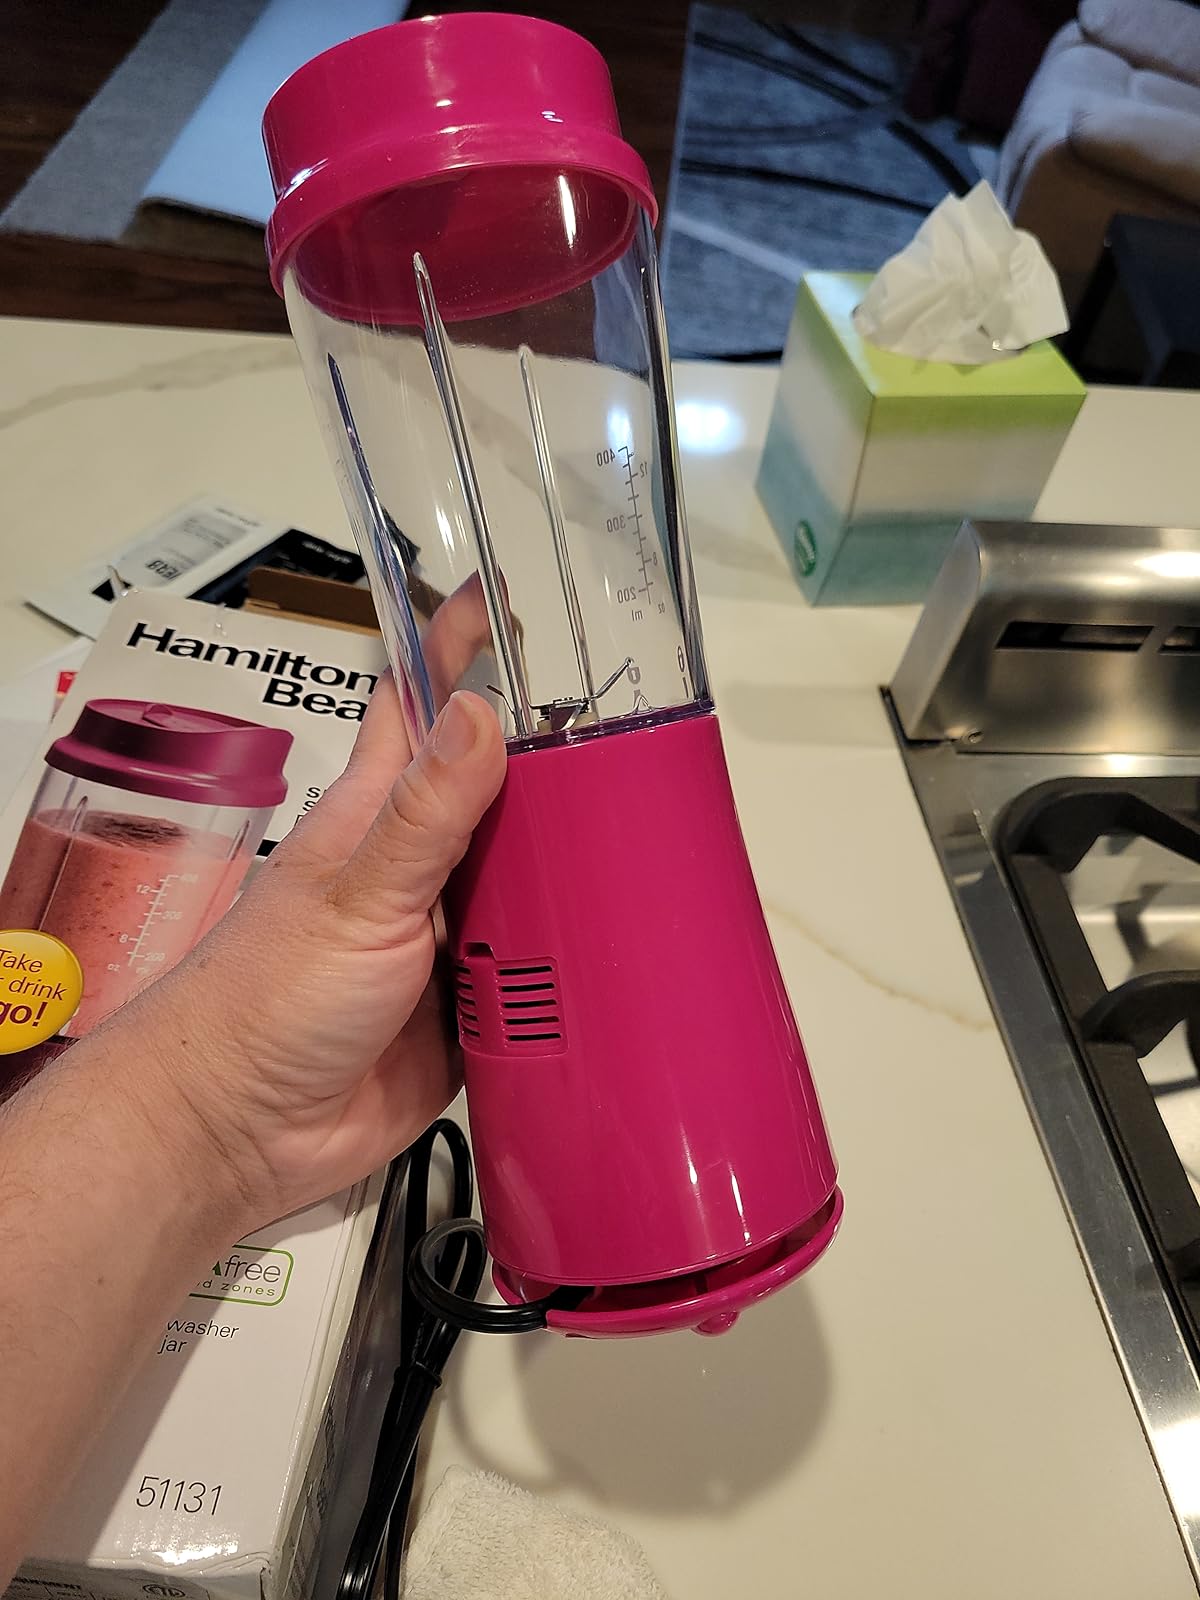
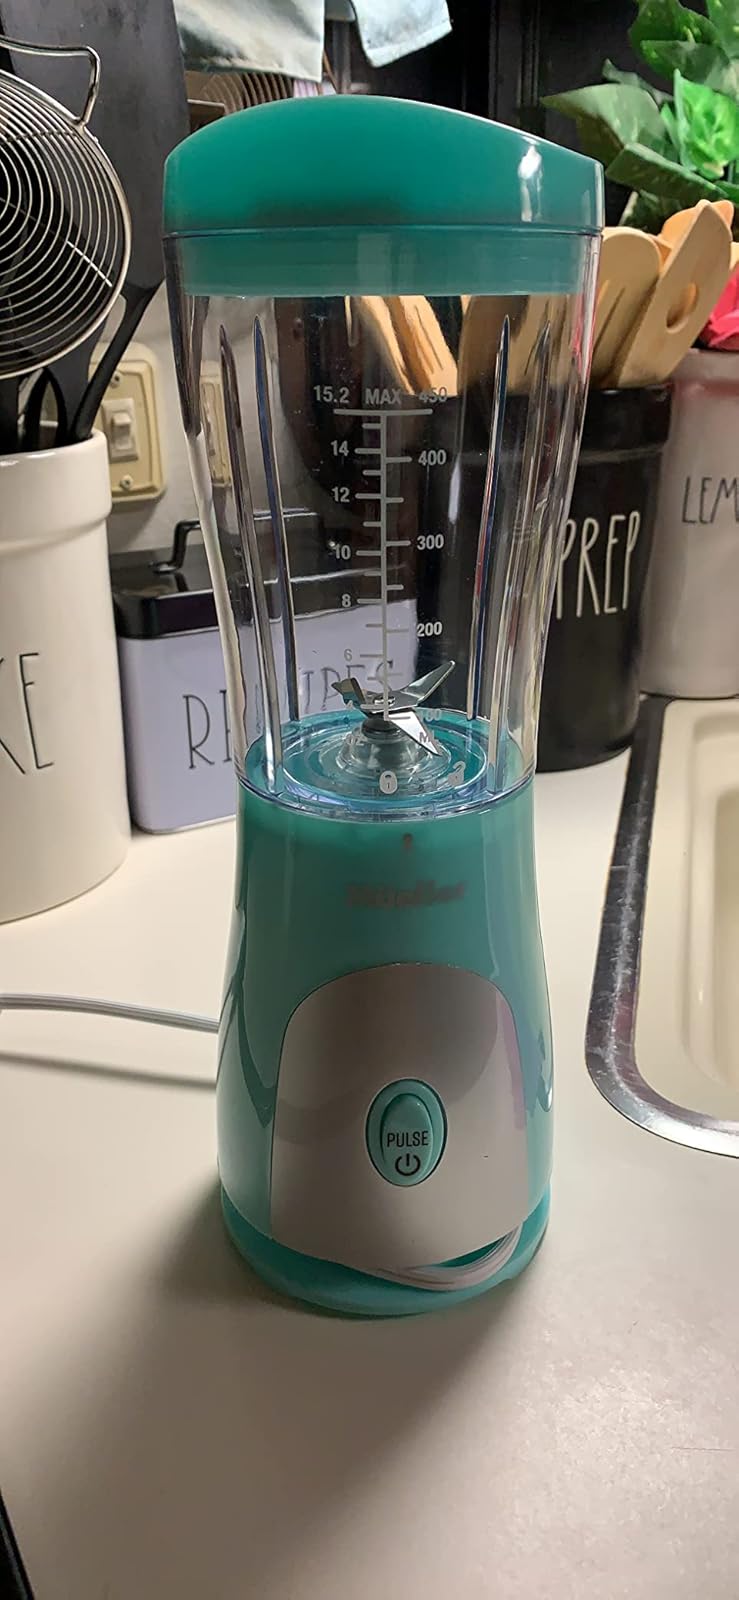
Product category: items_blender
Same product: no